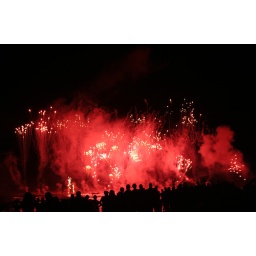
smoke on the water and fire in the sky